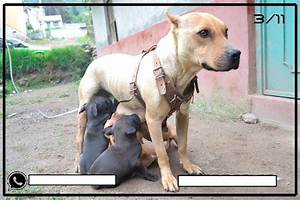
Label: dog